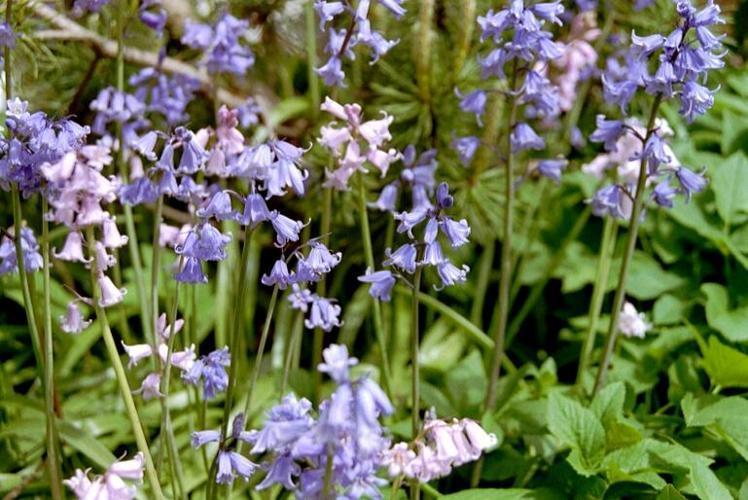
Flower: Bluebell